Milk

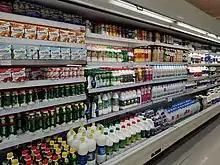
Milk in different packets

Due to the short shelf life of normal milk, it used to be delivered to households daily in many countries; however, improved refrigeration at home, changing food shopping patterns because of supermarkets, and the higher cost of home delivery mean that daily deliveries by a milkman are no longer available in most countries.